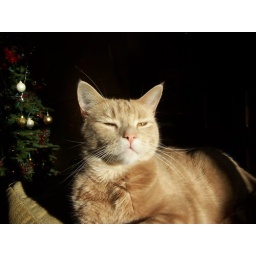
Jasper my sisters cat sitting in a pool of winter sunlight. In old Suffolk dialect a jasper is a wasp.